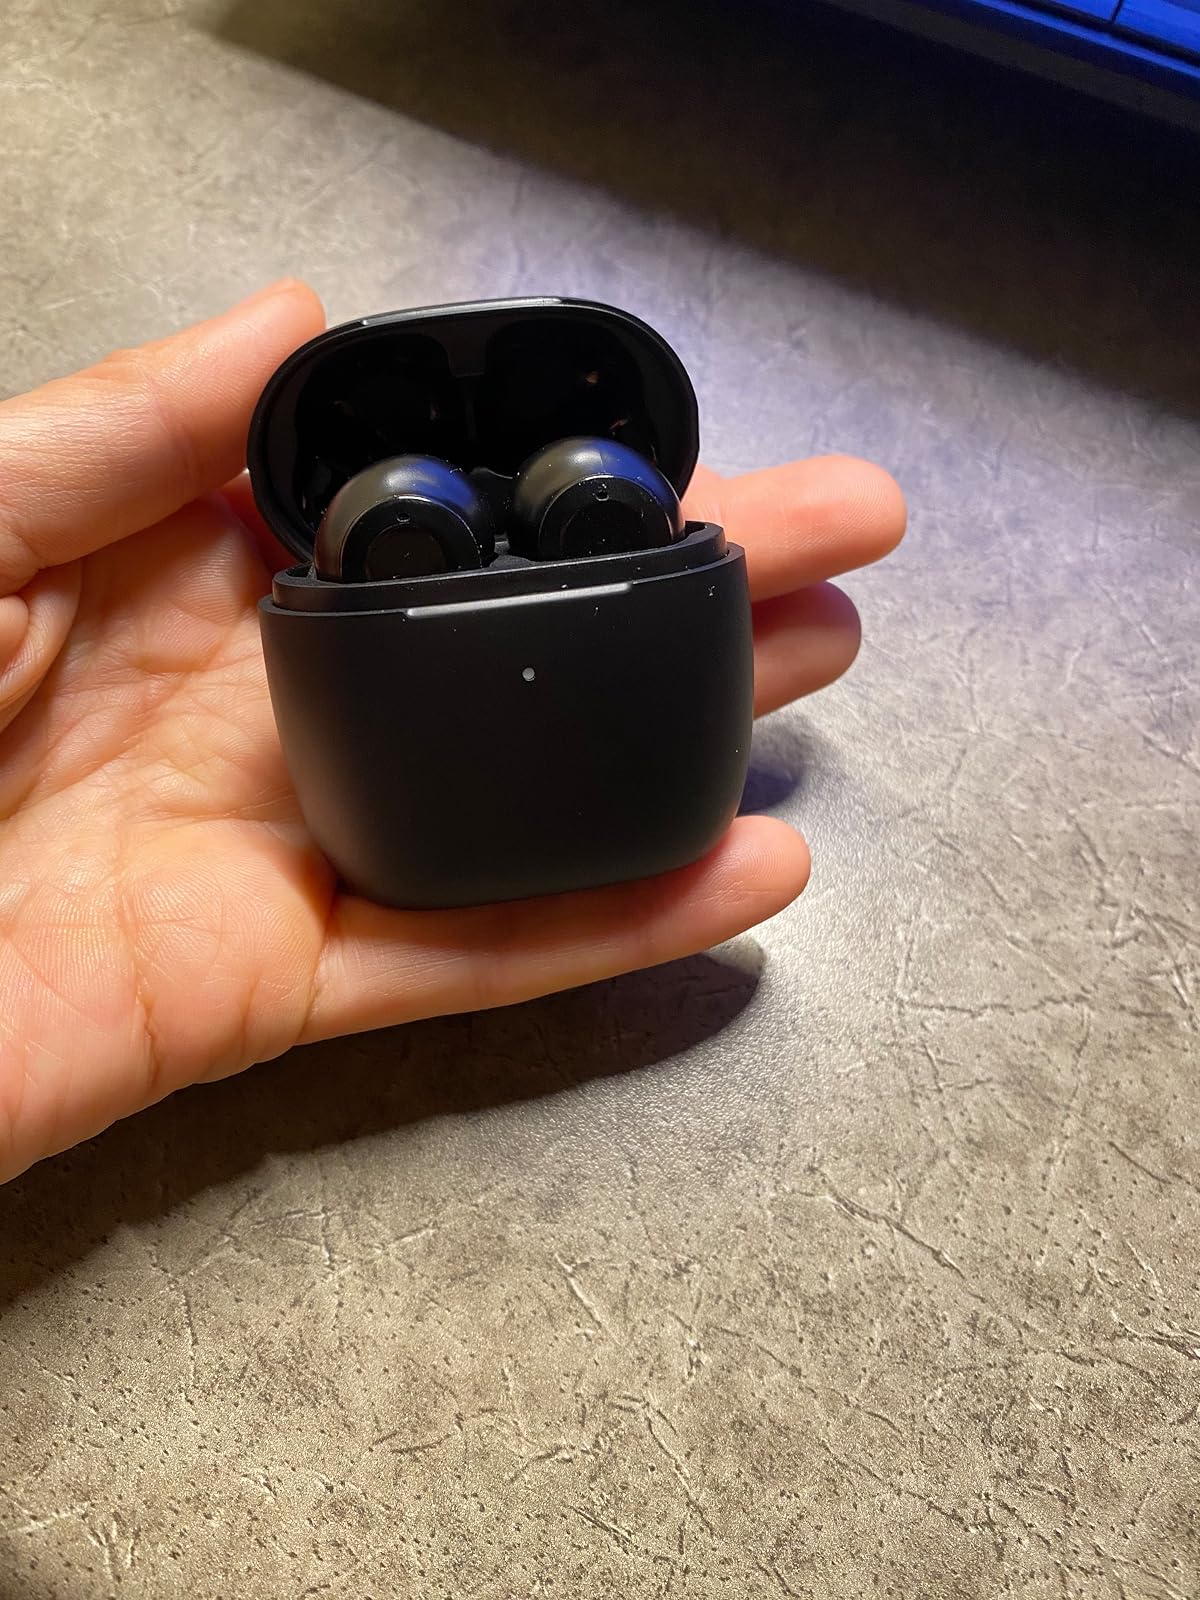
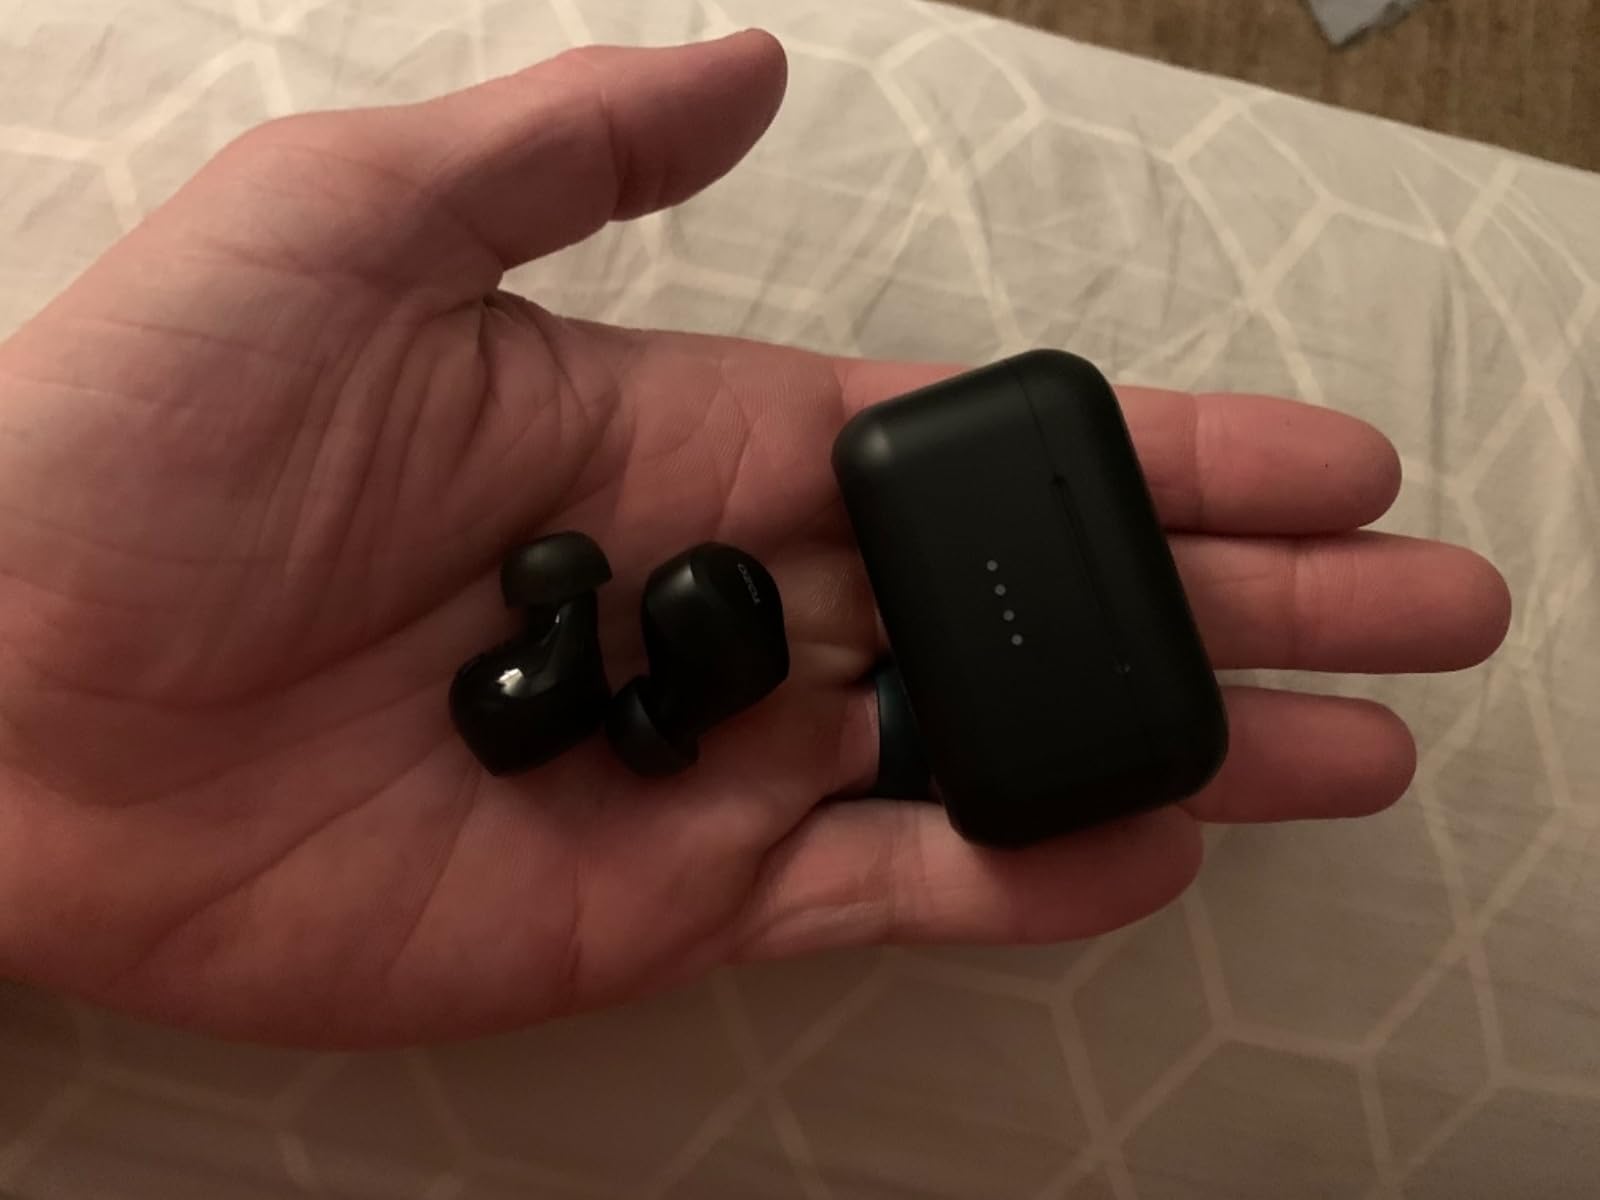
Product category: earbuds
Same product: no